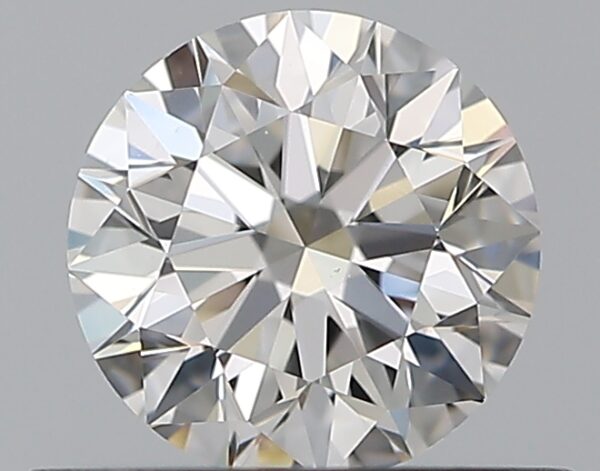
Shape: round
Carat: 0.51
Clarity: VS1
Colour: F
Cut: EX
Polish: EX
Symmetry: EX
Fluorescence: N
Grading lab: GIA
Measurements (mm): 5.07 x 5.11 x 3.19